Kincumber South, New South Wales

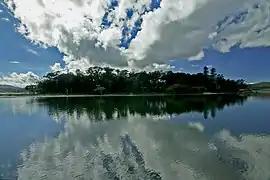
Kincumber South over the water viewed from Davistown

Kincumber South is a south-eastern suburb of the Central Coast region of New South Wales, Australia. It is part of the local government area.